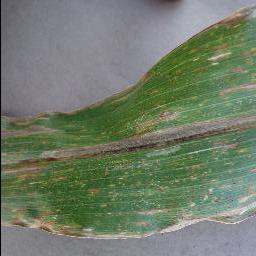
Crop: corn
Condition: (maize)_cercospora_spot_gray_spot